Transgender history

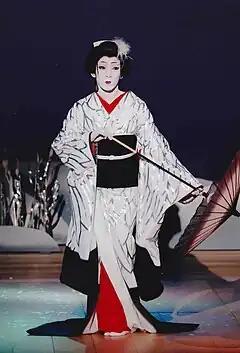
Kabuki dance by onnagata Akifusa Guraku

In 1998, Israeli pop singer Dana International became the first trans person to enter and win the Eurovision Song Contest. In 2008, singer and trans woman Aderet became popular in Israel and neighboring Lebanon.